Chick Jagade

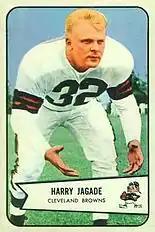
Jagade on a 1954 Bowman football card

Harry Charles "Chick" Jagade Jr. (December 9, 1926 – November 24, 1968) was an American professional football player who was a fullback in the All-America Football Conference (AAFC) and National Football League (NFL). He played college football as a fullback and linebacker for the Indiana Hoosiers. Jagade broke into professional football in the AAFC in 1949 playing for the Baltimore Colts before embarking on a five year career in the NFL as a member of the Cleveland Browns and Chicago Bears.